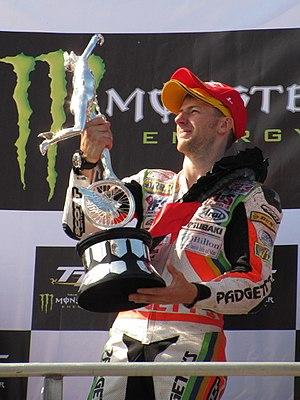
Ian Hutchinson est un pilote de moto britannique, né le 12 août 1979 à Bingley dans le West Yorkshire. Son surnom est « Bingley Bullet ».